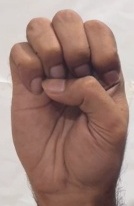
ASL sign: E